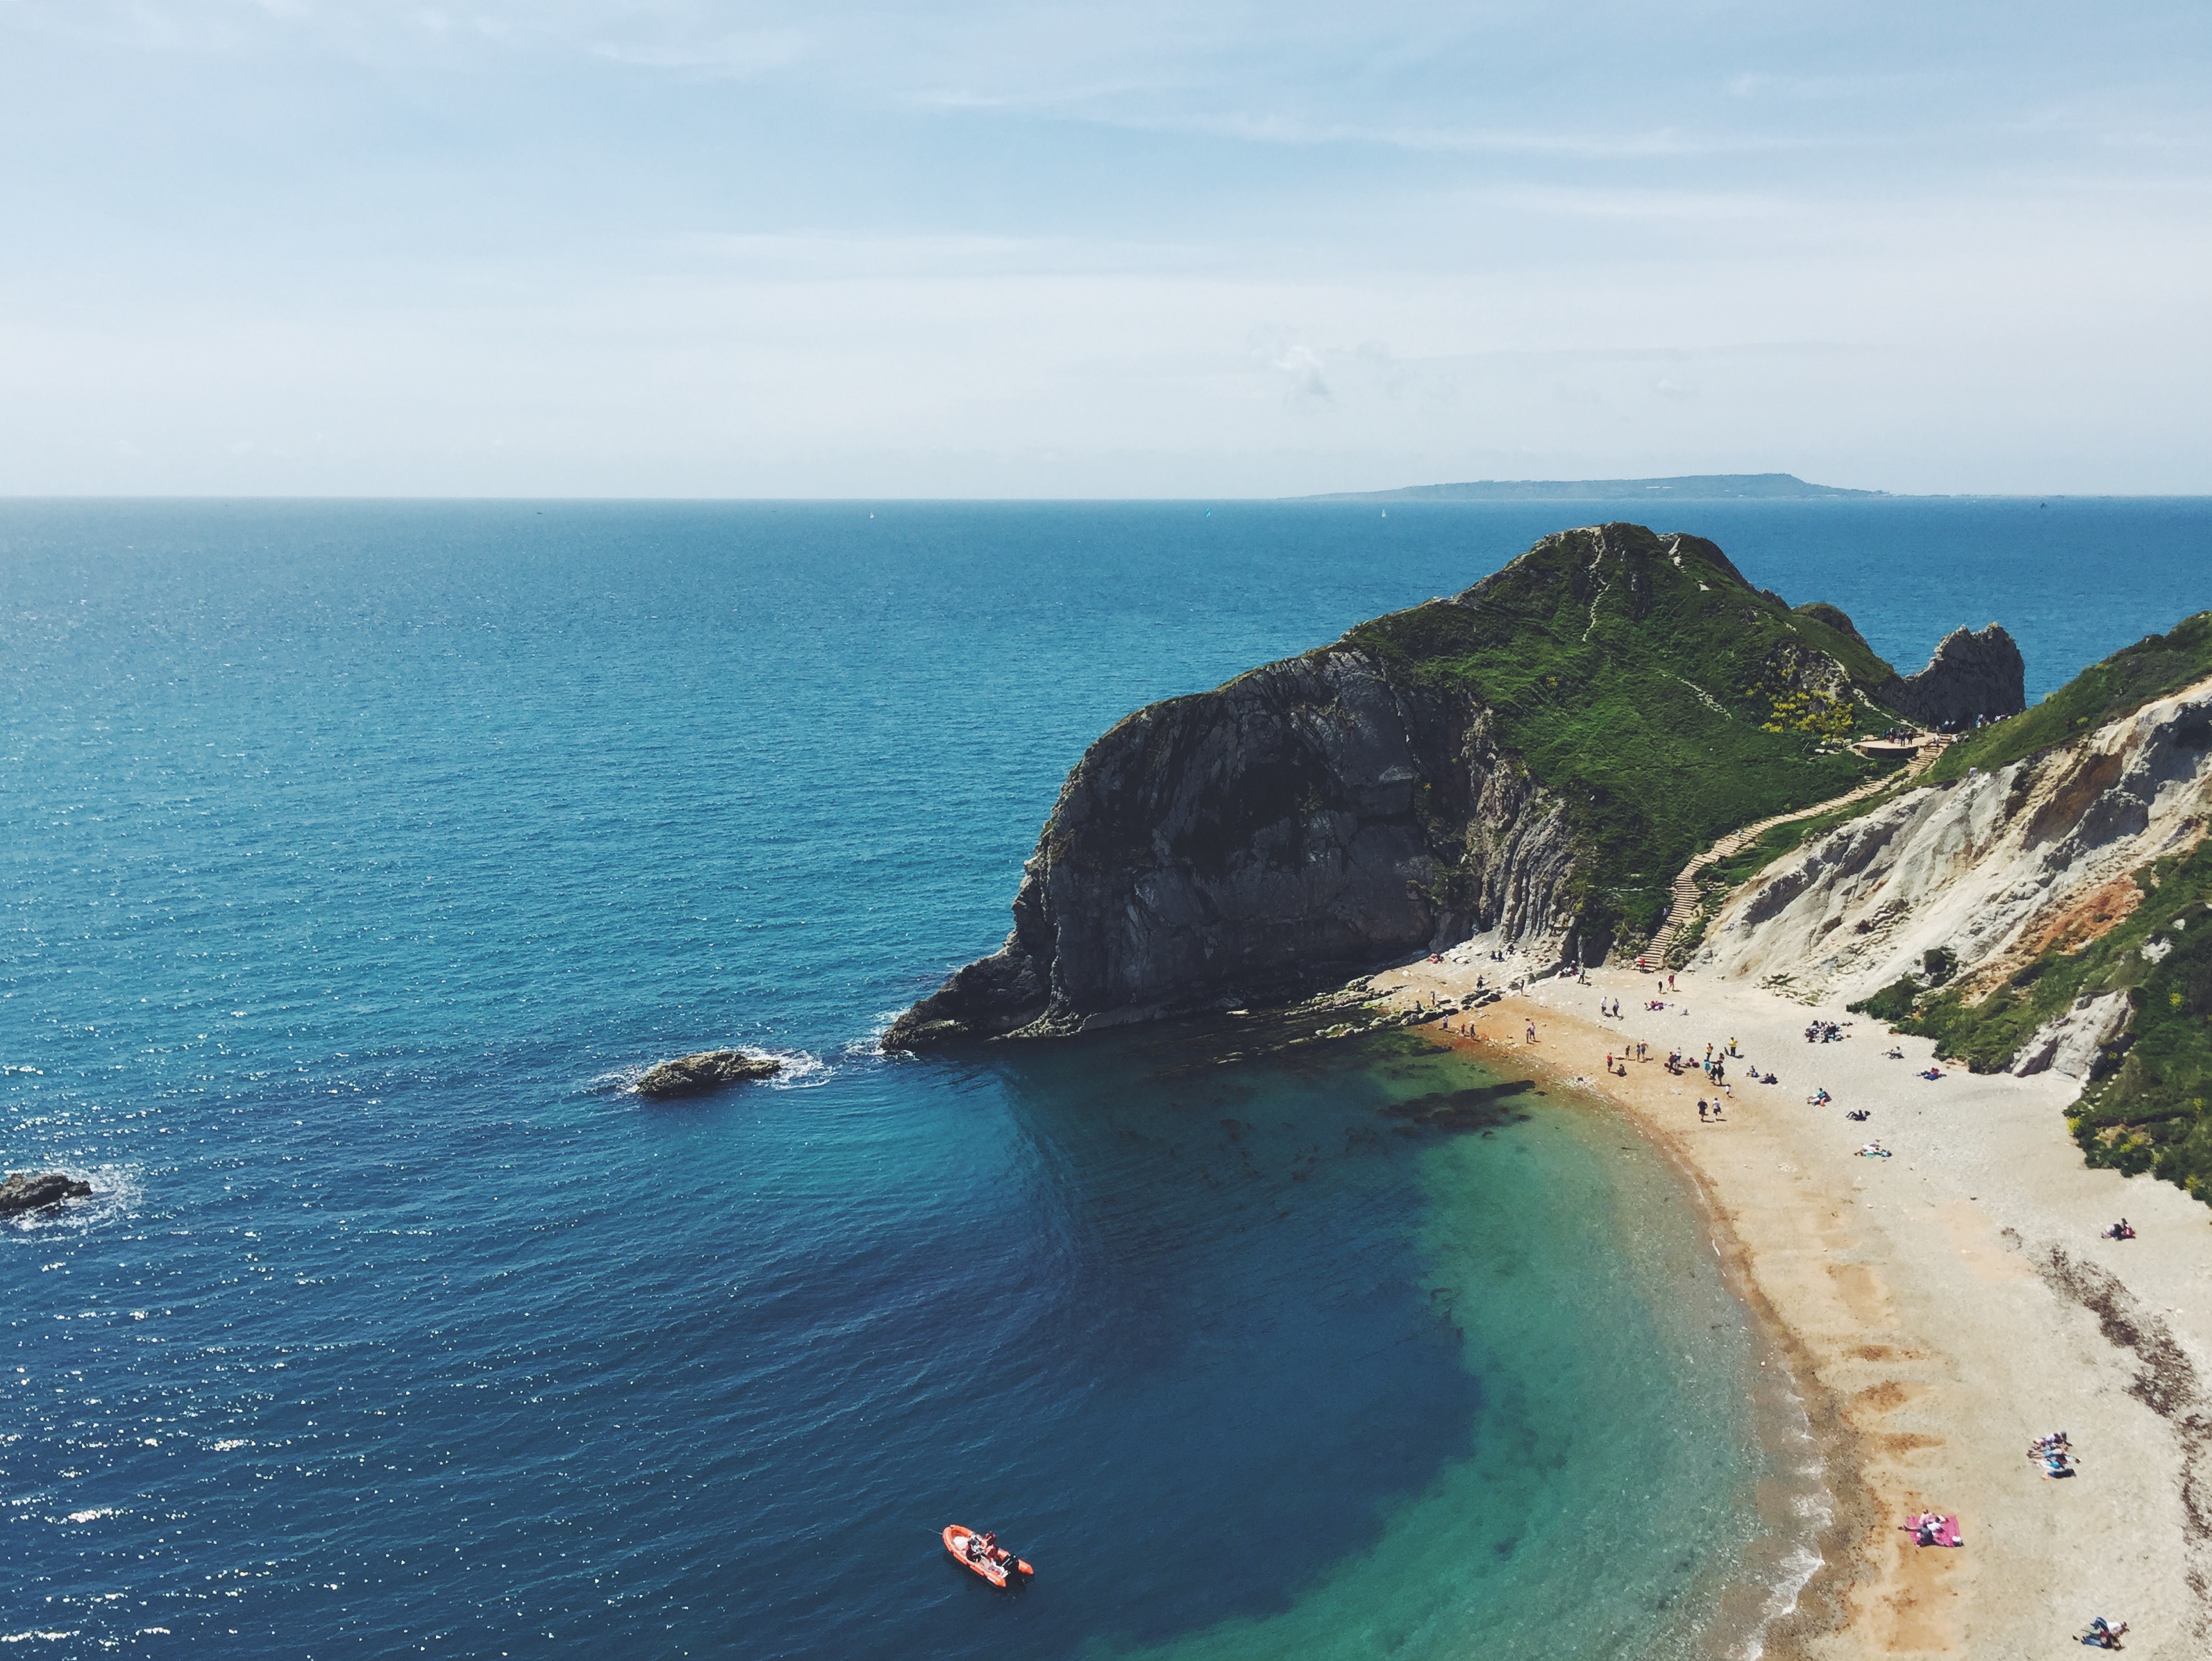
beach, sea, coast, ocean, horizon, shore, wave, vacation, cliff, cove, bay, terrain, body of water, headland, holidays, cape, islet, landform, geographical feature, promontory